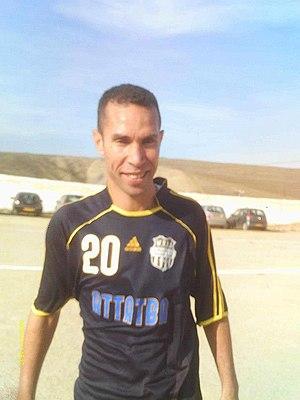
Ishak Ali Moussa
Ishak Ali Moussa اسحاق علي موسى né le 27 décembre 1970 à Attatba est un footballeur algérien.